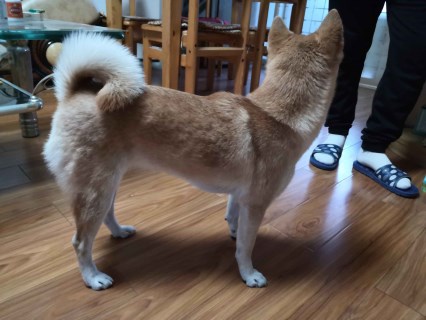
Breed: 1043-n000001-Shiba_Dog